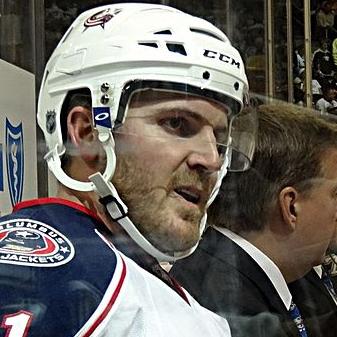
Age: 28